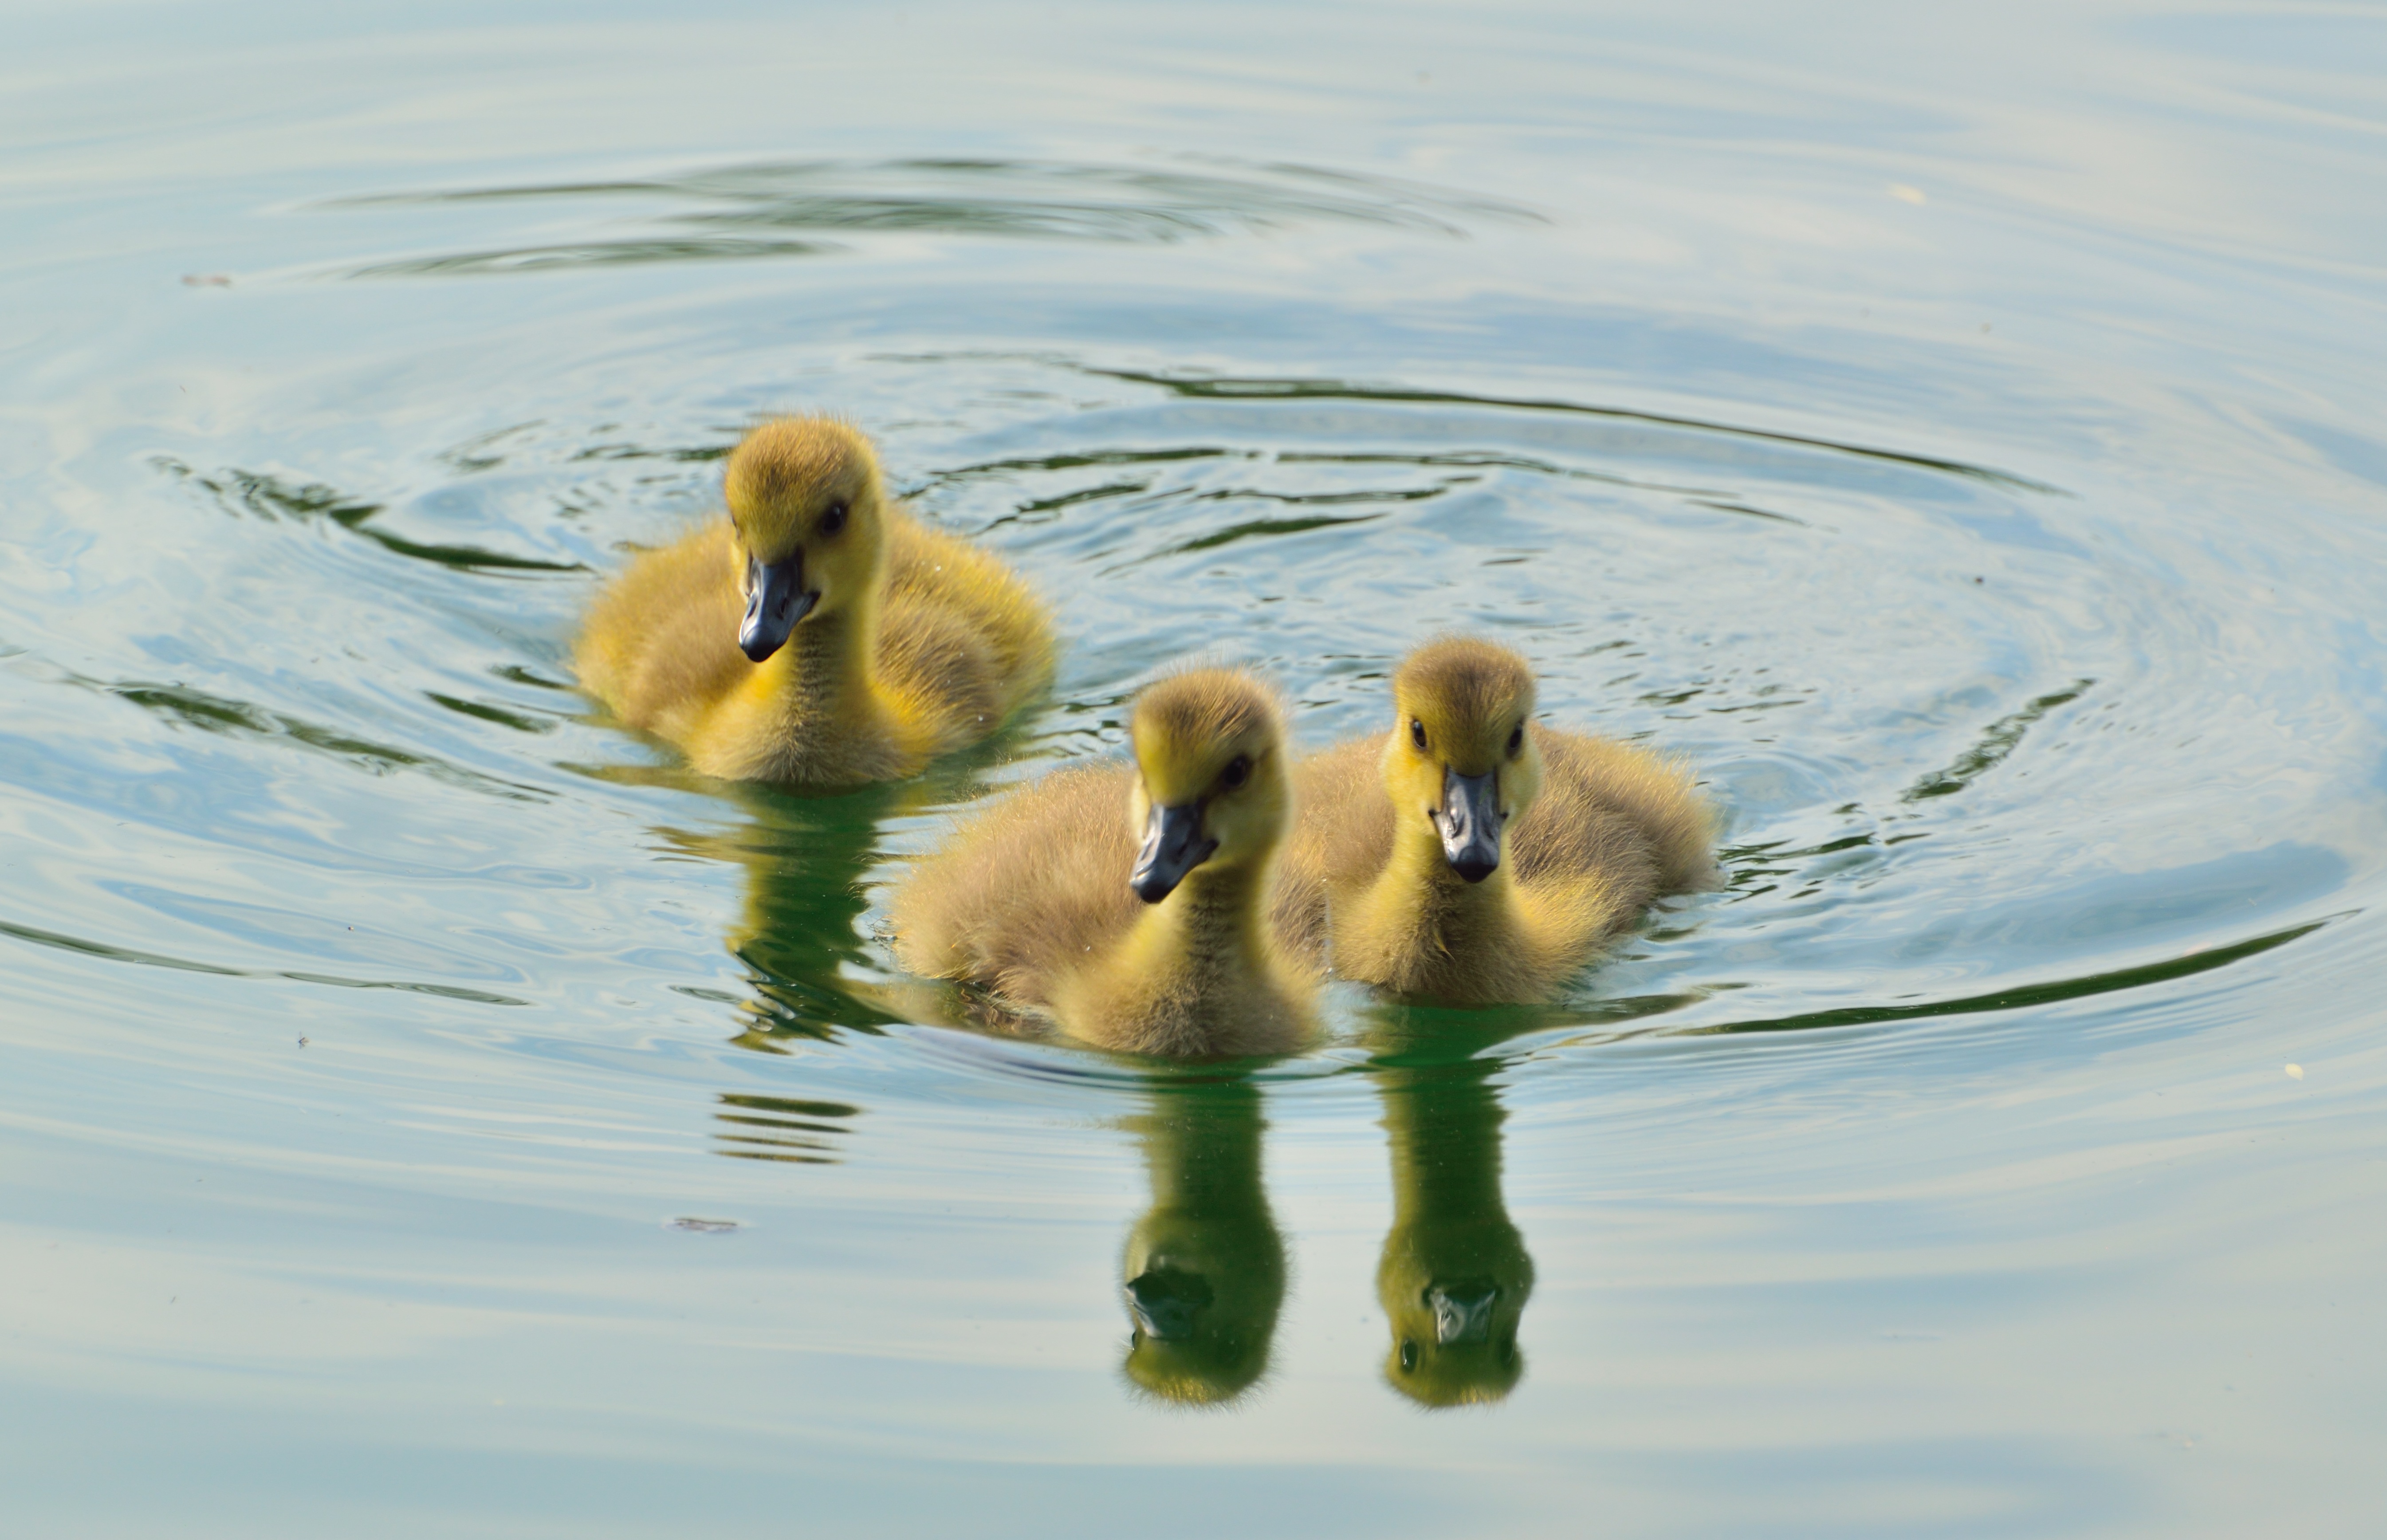
water, bird, animal, flock, wildlife, young, spring, reflection, beak, fauna, birds, duck, vertebrate, waterfowl, water bird, mallard, canada goose, goslings, ducks geese and swans